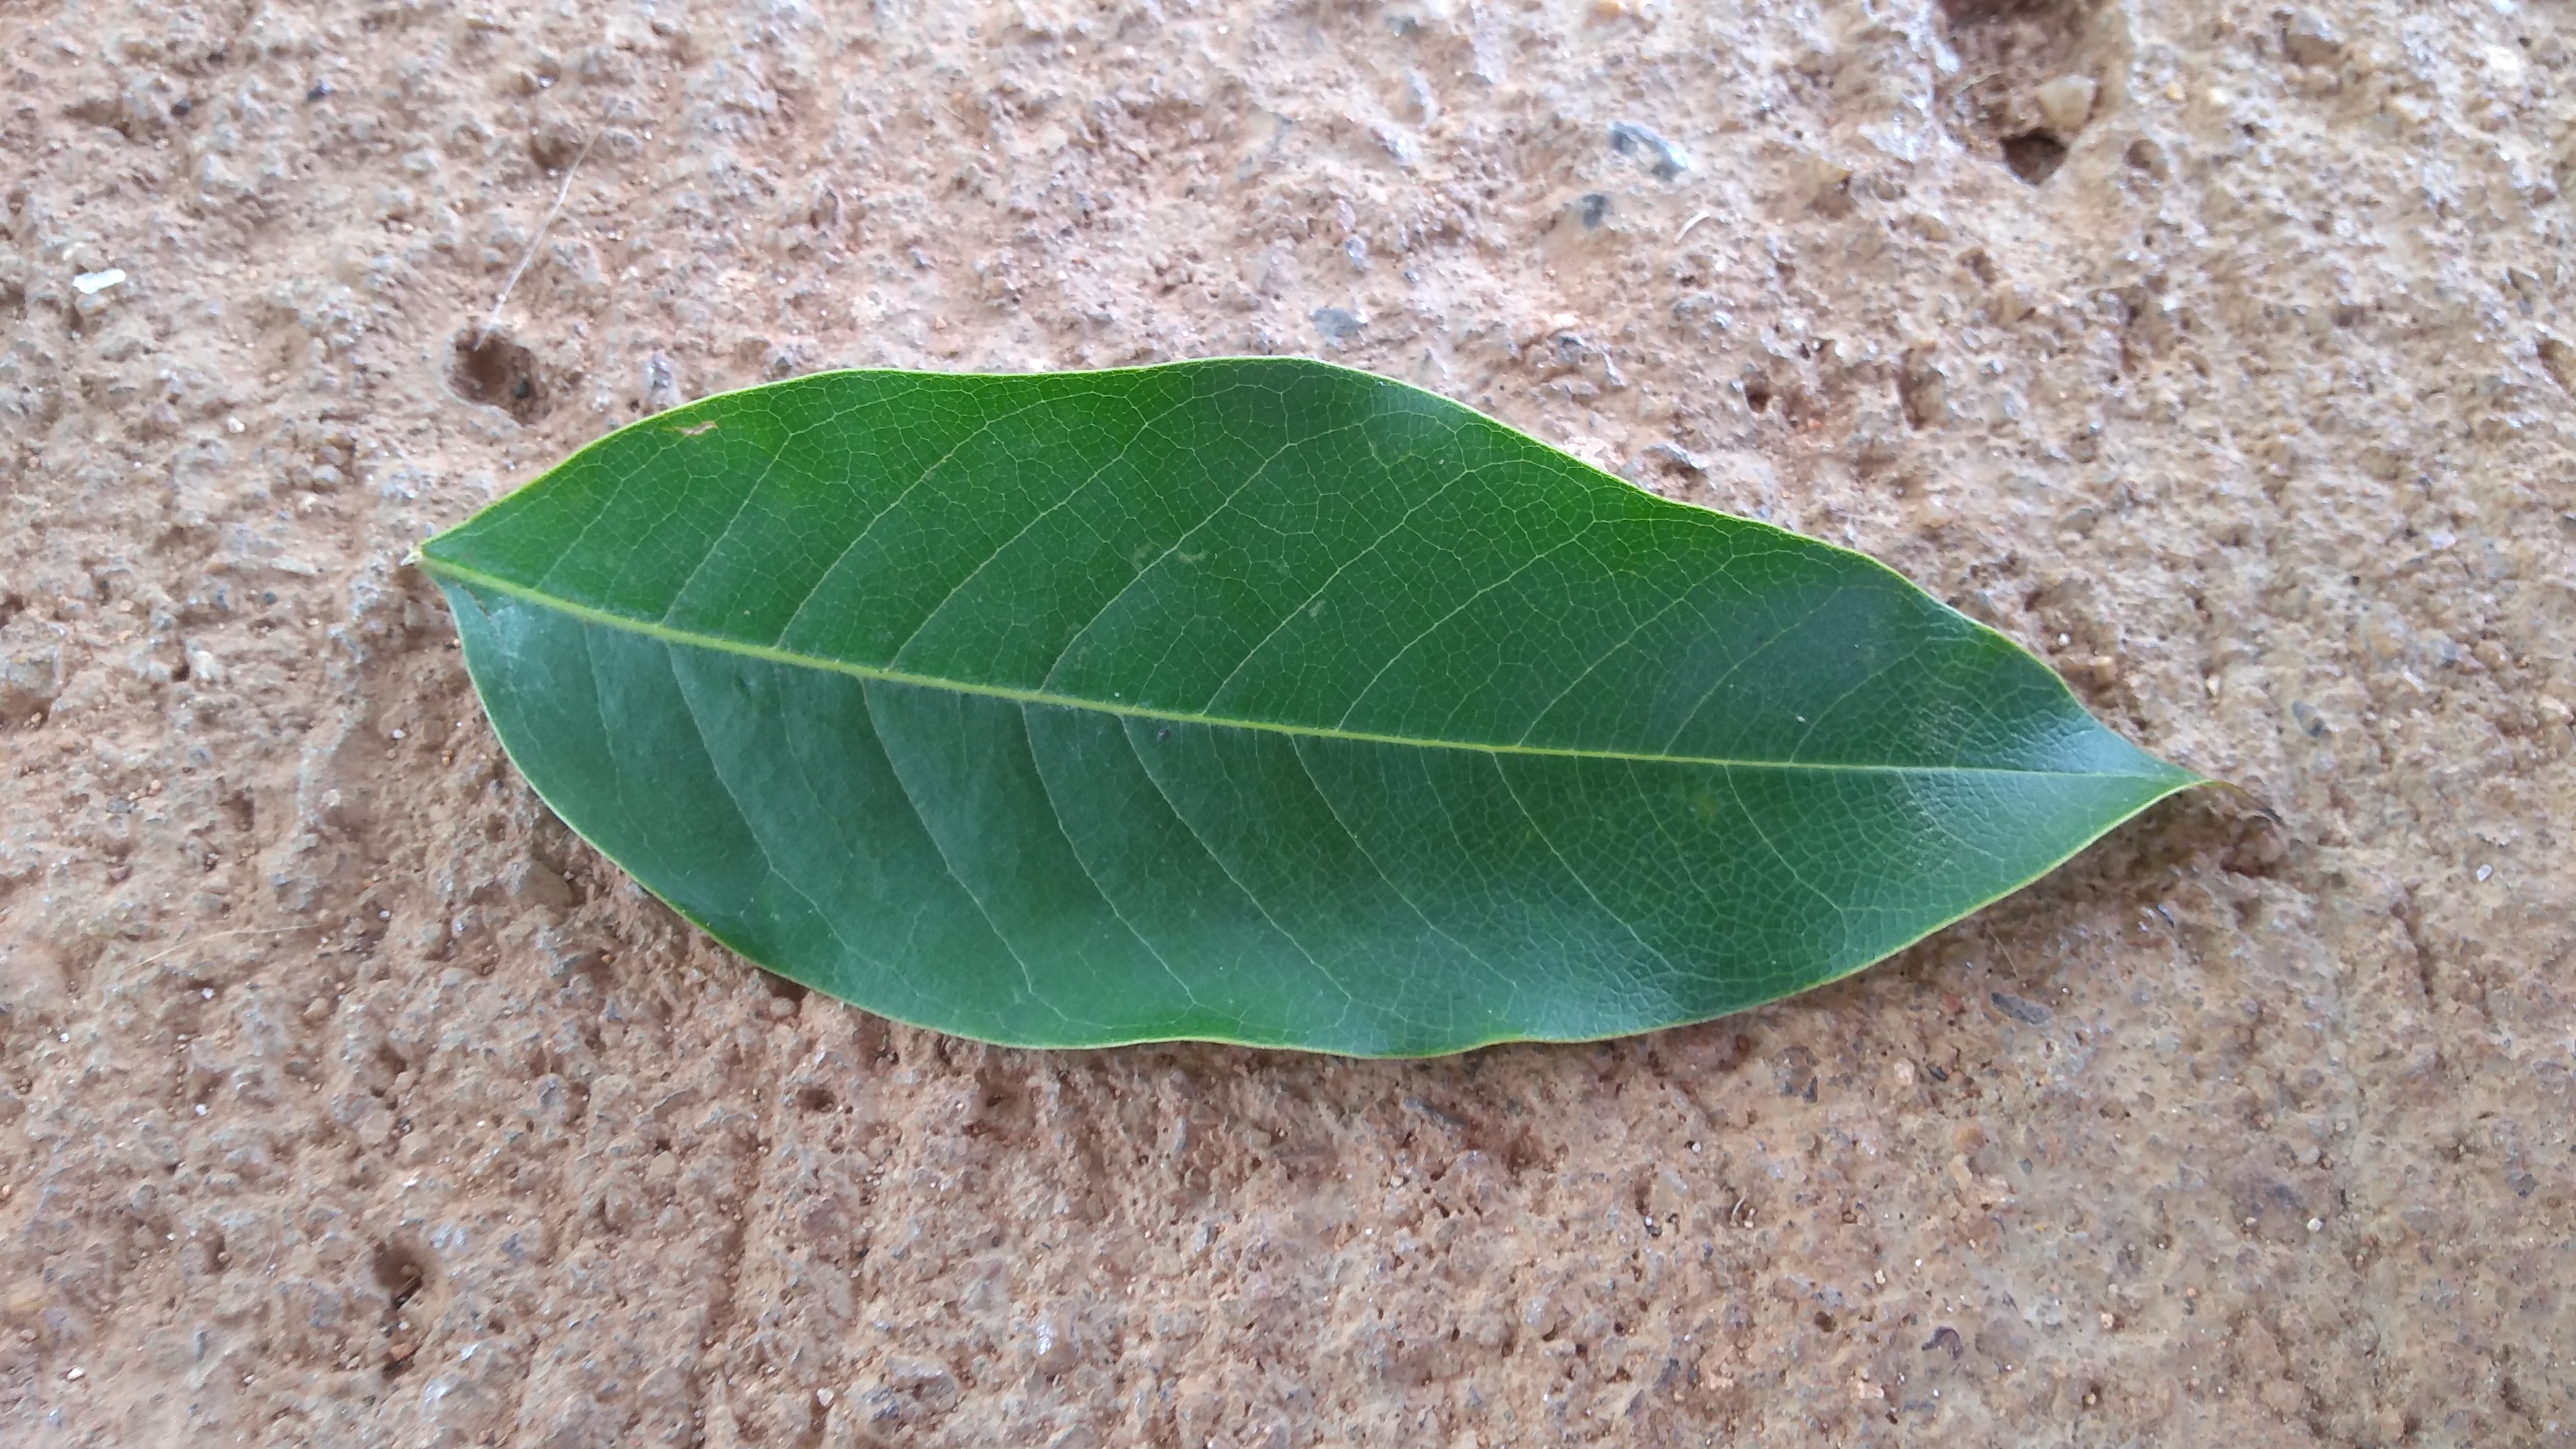
Plant: Sampige